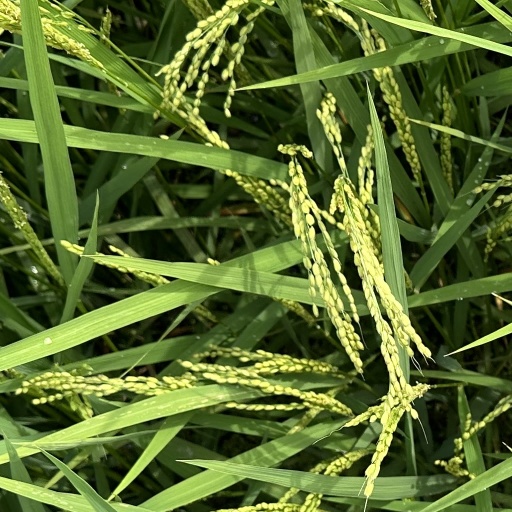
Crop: rice